Fruitland Formation

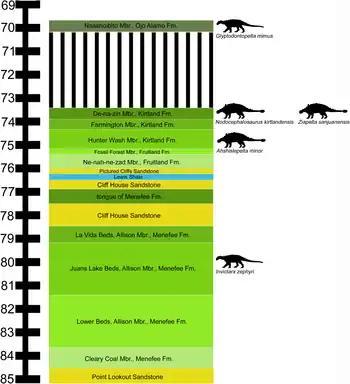
San Juan Basin Upper Cretaceous stratigraphy

The Fruitland is underlain by the Pictured Cliffs Sandstone, and overlain by the more recent Kirtland Formation. The sequence of rocks represents the final filling of the Cretaceous seaway. The underlying Pictured Cliffs is a marginal marine sandstone, deposited in an environment similar to offshore barrier islands of the southeast United States. As the seaway retreated, the Pictured Cliffs was covered by the Fruitland Formation, which was deposited in near-shore swampy lowlands. The formation is dated to the late Campanian (part of the Cretaceous period), and was deposited over a period of about a million years. Radiometric dating from 23 meters above the base of the formation has yielded an age of 76.03 ± 0.41 Ma ago. An ash bed lying above the upper boundary with the Kirtland Formation has been dated to 75.02 ± 0.13 Ma ago. The underlying Pictured Cliffs Sandstone would be dated 76.94 - 76.27 Ma, based on the presence of the ammonite "Baculites scotti," therefore placing the base of the Fruitland Formation at ~76.3 Ma.